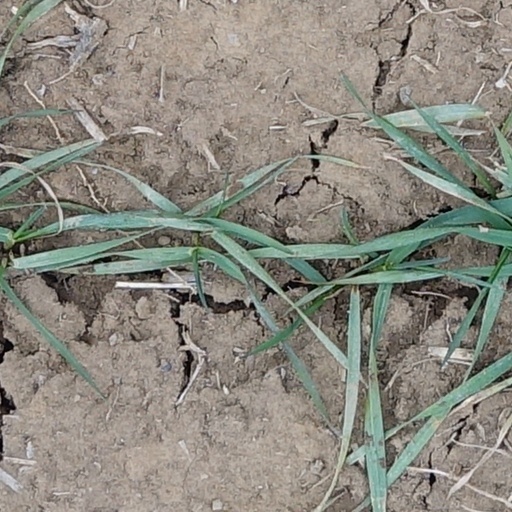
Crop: wheat